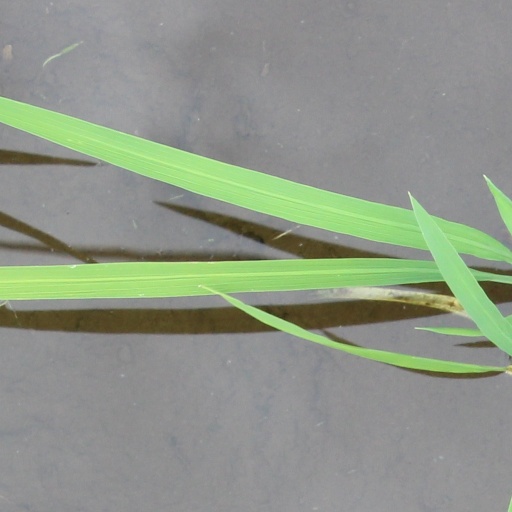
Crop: rice